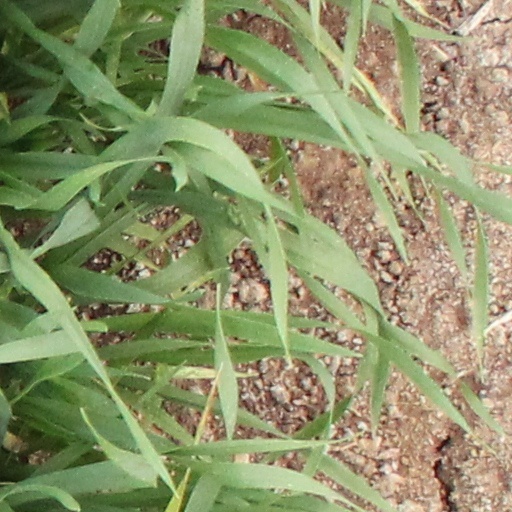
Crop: wheat